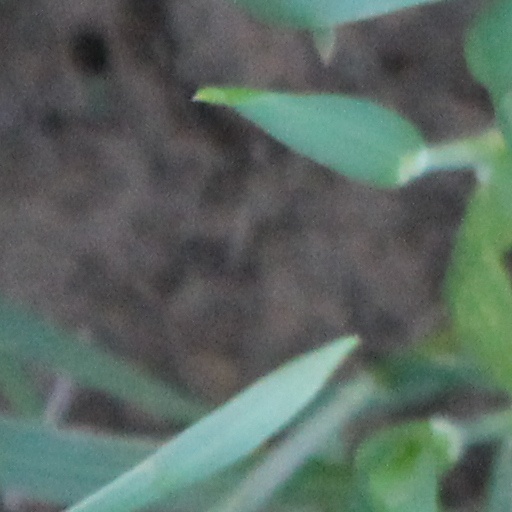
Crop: wheat